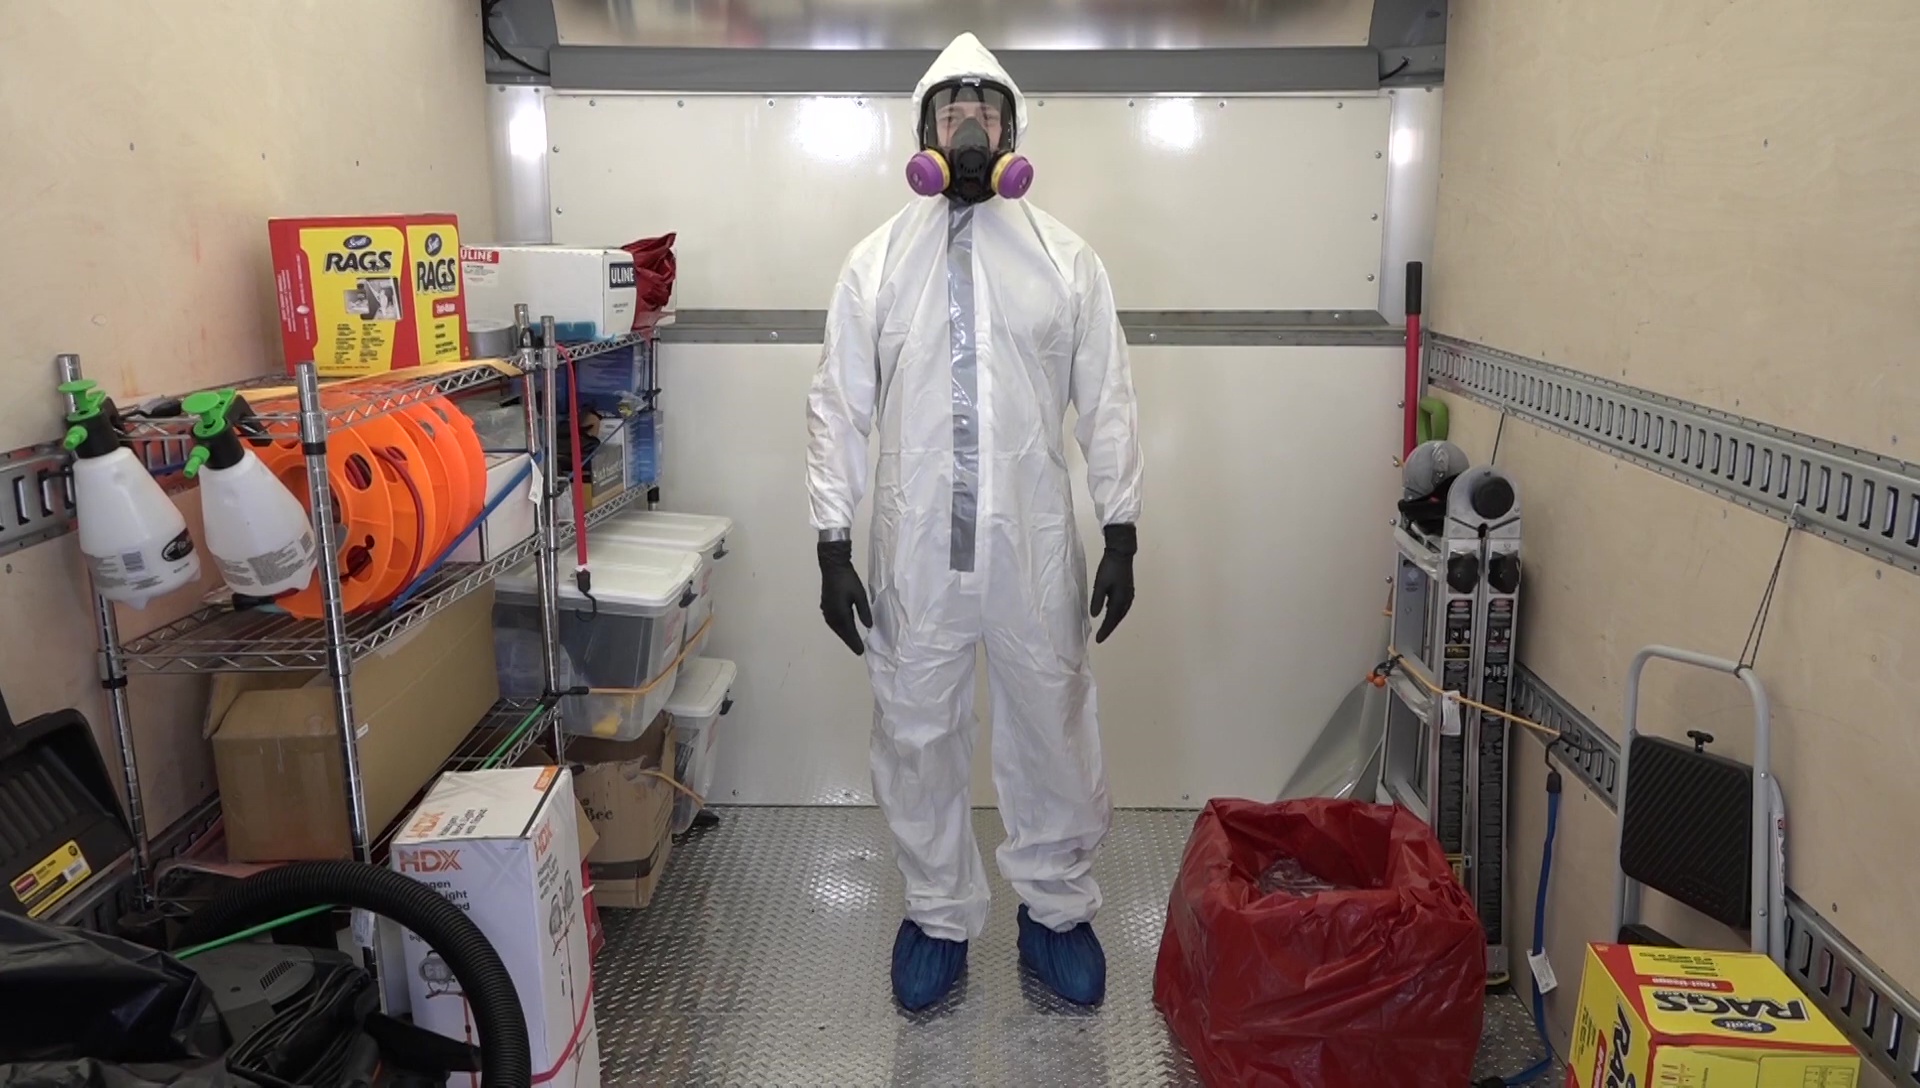
Objects detected:
Gloves
Gloves
Face_Shield
Coverall